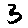
Label: 3